1970s in Bangladesh

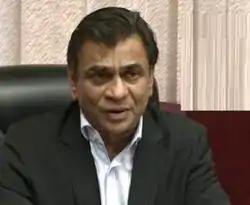
Kazi Salahuddin was a leading performer of Bangladeshi football in the 1970s.

During the liberation war in 1971, sports, particularly football, was used as a vehicle to create international awareness about the war of independence. With this goal, the Swadhin Bangla Football Team was established - which played 16 matches in India. Zakaria Pintoo, who was the captain of that team and the first person to wave Bangladesh's flag in foreign land. Immediately after independence, Bangladesh started to organize the sporting sector. BFF and BCB were founded in 1972. In this decade the most popular sport in the country was football with a vibrant domestic scene. Bangladesh played its first international football match against Thailand in 1973. The BFF became affiliated with the AFC in 1973, and FIFA in 1976, and later hosted the 1978 AFC Youth Championship. Other sports that gained popularity were hockey and athletics. Bangladesh sports showed courage and determination in the 1970s.